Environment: real
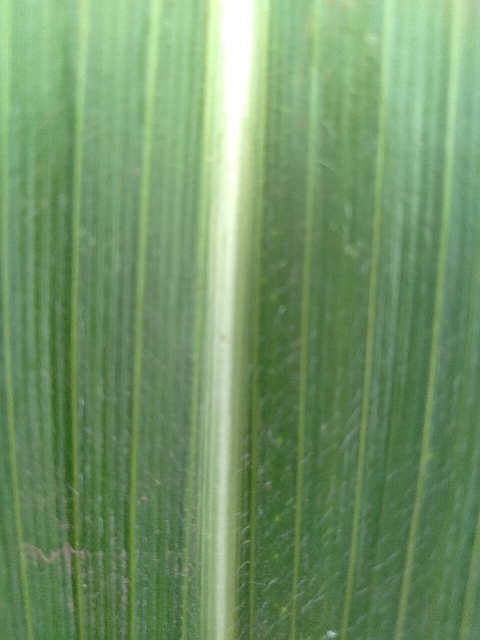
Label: healthy